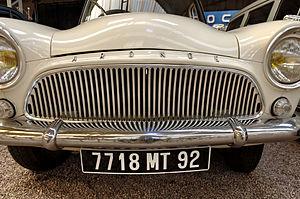
Simca P 60 (1960), Berline, 4 cyl. en ligne, soupapes en tête, 1090 cm3, 40 ch. S.A.E., vitesse max. 110 km/h(Musée Automobile Reims Champagne, Reims, Marne, France)